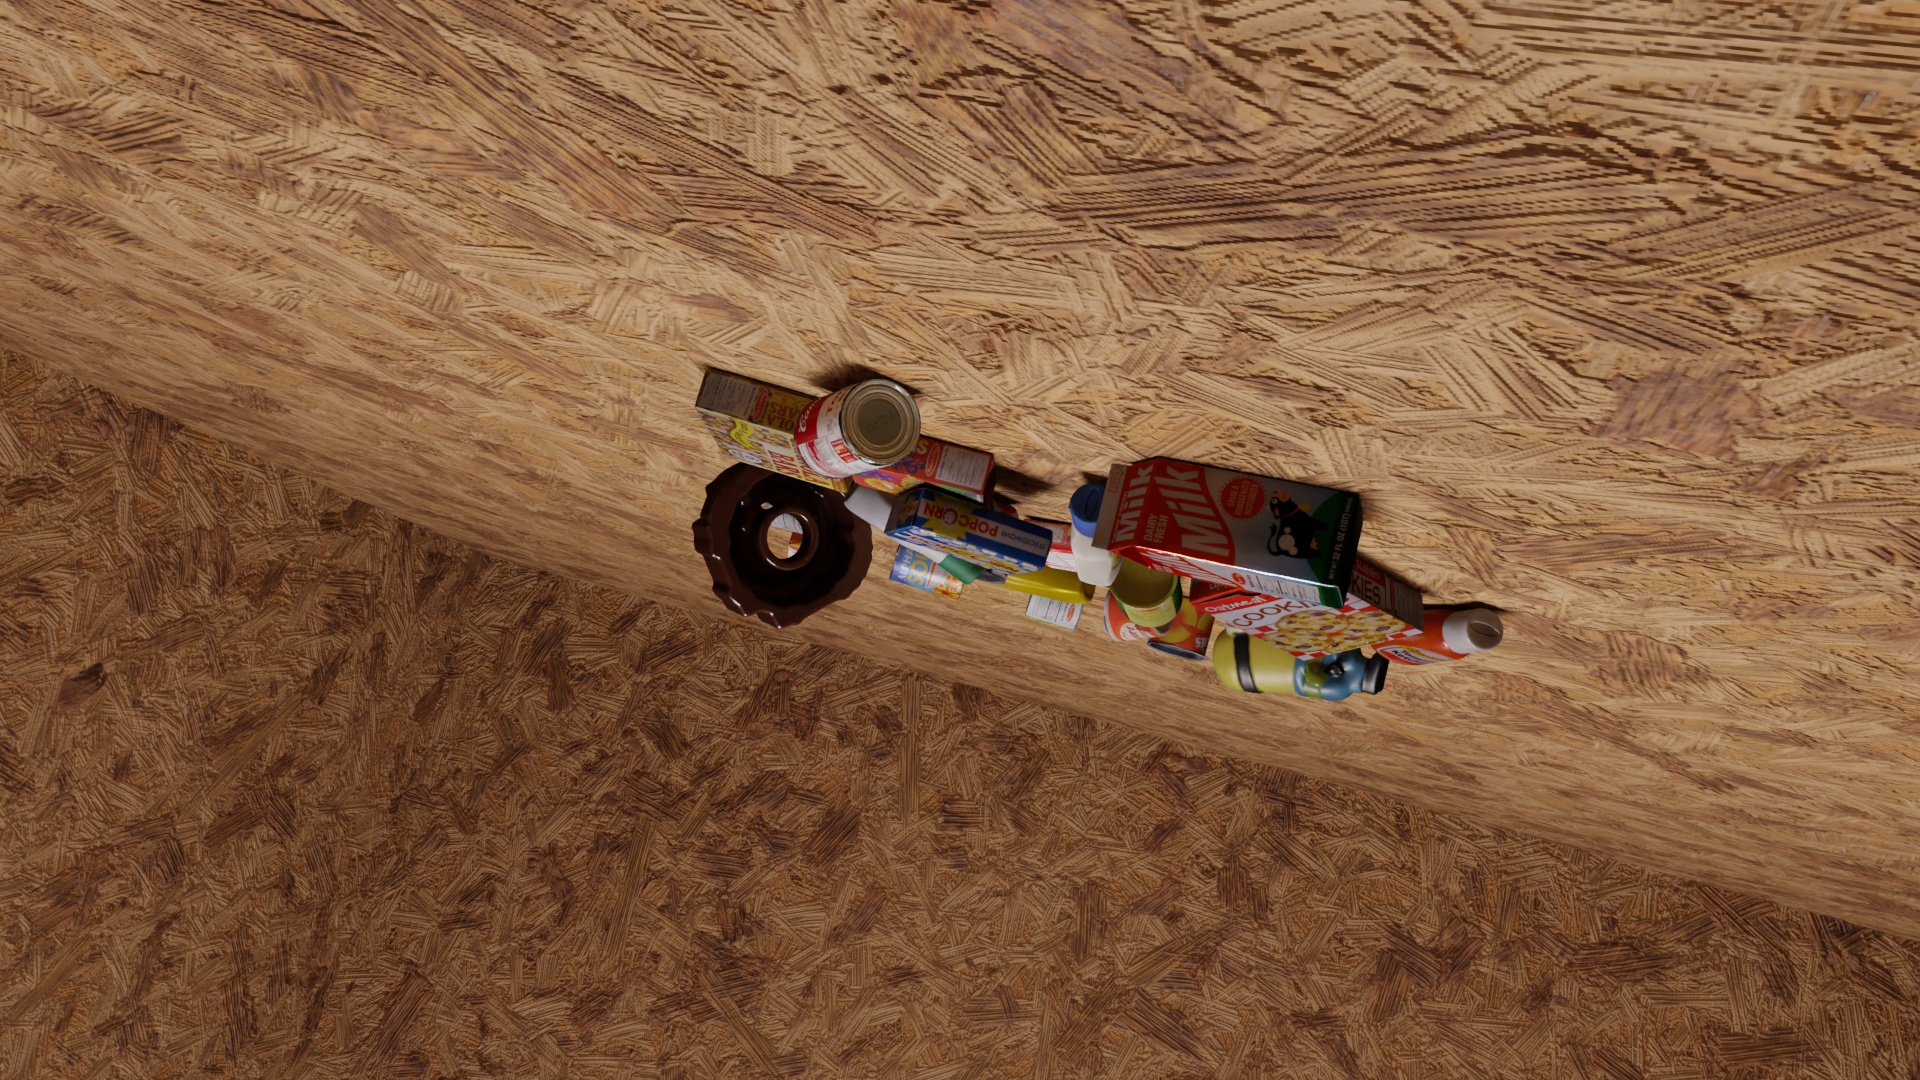
Question:
What are the eight normalized (x, y) image coordinates between 0 and 1 of the cuboid corners for the cylindrical can of corn with colorful graphics? Your answer should be a list of normalized (x, y) image coordinates between 0 and 1 with bottom face first then top face, all counter-clockwise.
Answer: [(0.530729, 0.482407), (0.495312, 0.465741), (0.498437, 0.47963), (0.532292, 0.49537), (0.522396, 0.533333), (0.486979, 0.515741), (0.490104, 0.527778), (0.523958, 0.544444)]